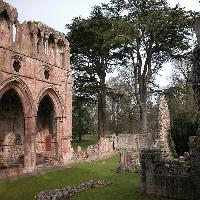
Weather: cloudy or overcast